Timeline of the Syrian civil war

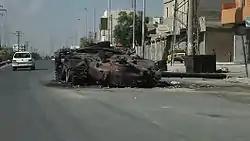
A destroyed tank on a road in Aleppo, 6 October 2012

On 5 June, fighting broke out in Haffa and nearby villages in the coastal governorate of Latakia Governorate. Syrian Army troops were backed by helicopter gunships in the heaviest clashes in the governorate since the revolt began. Government forces seized the territory following days of fighting and shelling. On 6 June, 78 civilians were killed in the Al-Qubeir massacre. According to activist sources, the Syrian Army started by shelling the village before the Shabiha militia moved in. The UN observers headed to Al-Qubeir in the hope of investigating the alleged massacre, but they were met with a roadblock and small arms fire and were forced to retreat.